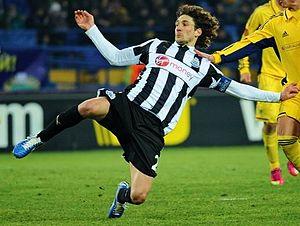
Fabricio Coloccini, né le 22 janvier 1982 à Córdoba en Argentine, est un footballeur argentin. Il évolue au poste de défenseur central, arrière latéral voire parfois milieu défensif à San Lorenzo et pour l'équipe nationale d'Argentine.